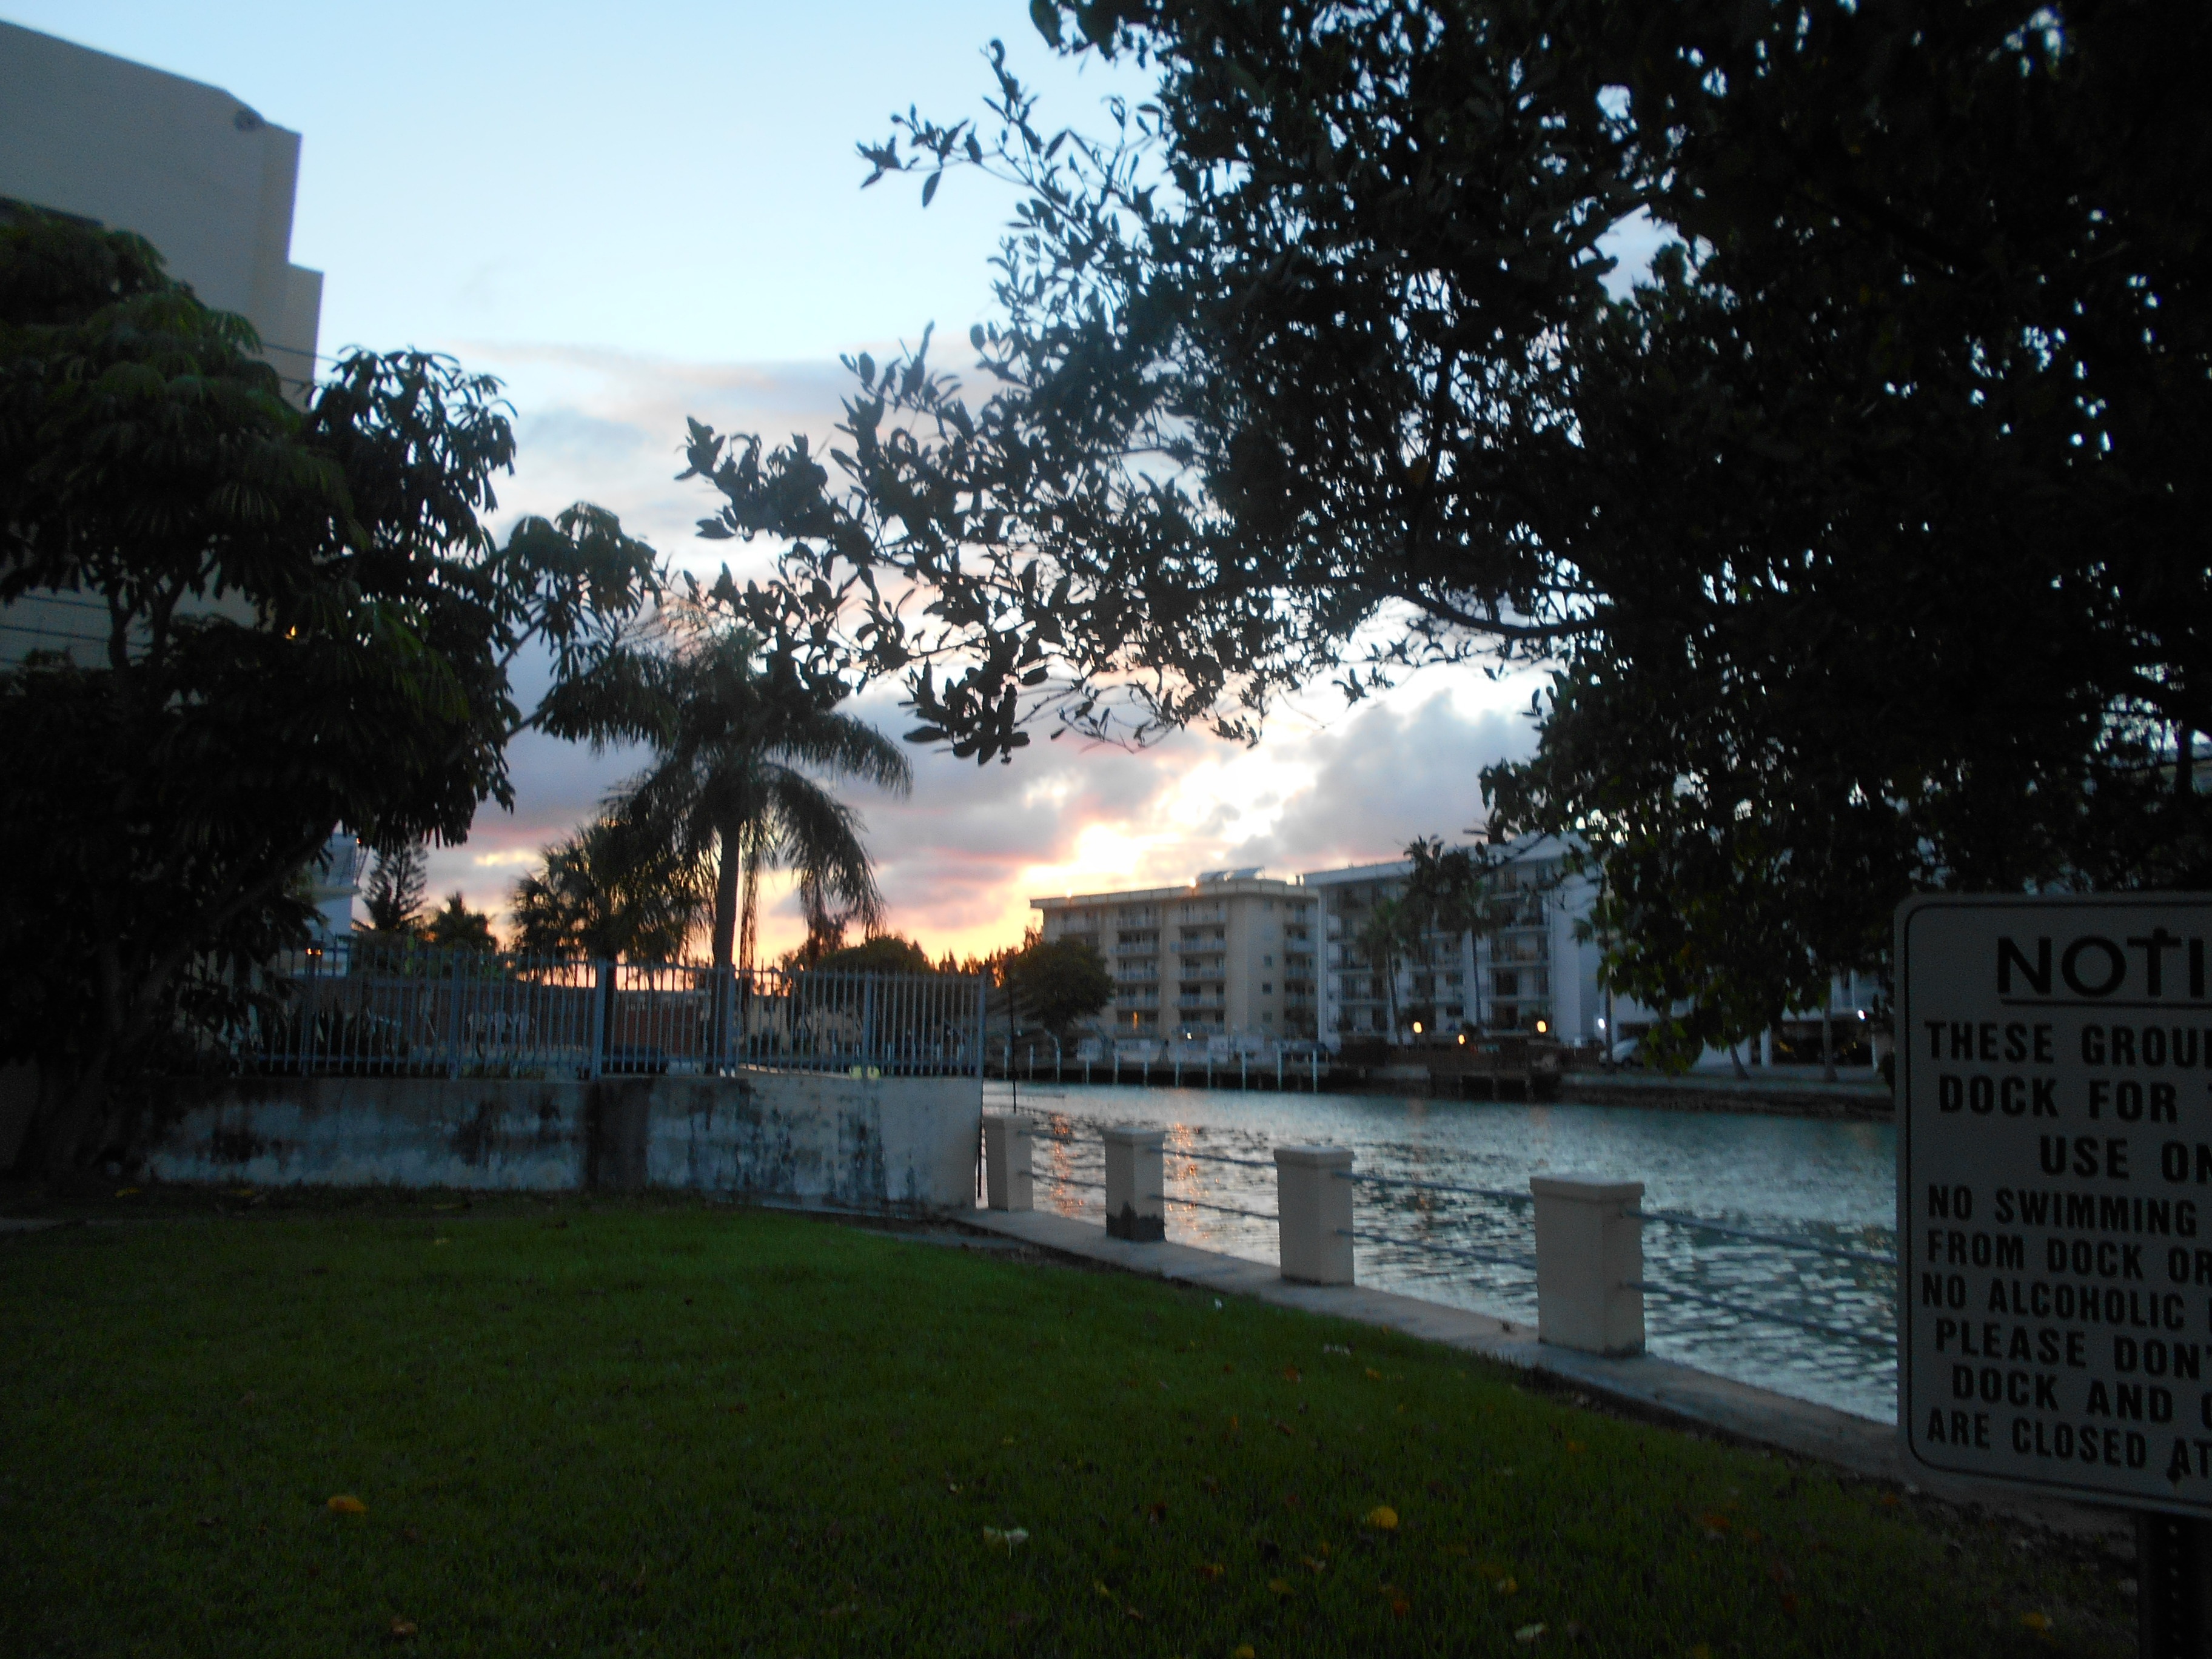
tree, light, night, sunlight, morning, cityscape, evening, reflection, park